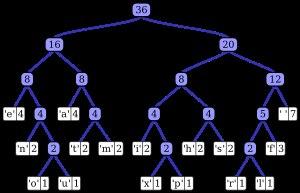
Le codage de Huffman est un algorithme de compression de données sans perte. Le codage de Huffman utilise un code à longueur variable pour représenter un symbole de la source. Le code est déterminé à partir d'une estimation des probabilités d'apparition des symboles de source, un code court étant associé aux symboles de source les plus fréquents.